Yevgeny Primakov

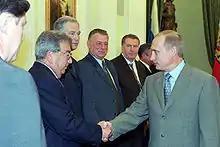
Leader of Fatherland – All Russia Duma faction Yevgeny Primakov meets President Vladimir Putin, 2000

In February and March 2003, he visited Iraq and held talks with Iraqi President Saddam Hussein, as a special representative of President Putin. He passed on a message from Putin calling for Hussein to resign voluntarily. He tried to prevent the 2003 U.S.-led invasion of Iraq, a move which received some support from several nations opposed to the war. Primakov suggested that Hussein must hand over all Iraq's weapons of mass destruction to the United Nations, among other things. However, Hussein told Primakov that he was confident that nothing would befall him personally—a belief that was later proven incorrect. Primakov later claimed Hussein's execution in 2006 was rushed to prevent him from revealing information on Iraq–United States relations that could embarrass the U.S. government. In a 2006 speech Primakov thundered that: "The collapse of the US policies pursued in Iraq delivered a fatal blow on the American doctrine of unilateralism."